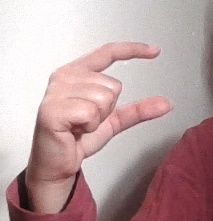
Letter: dal